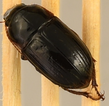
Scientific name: Euryderus grossus
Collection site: Central Plains Experimental Range NEON (CPER), plot CPER_003